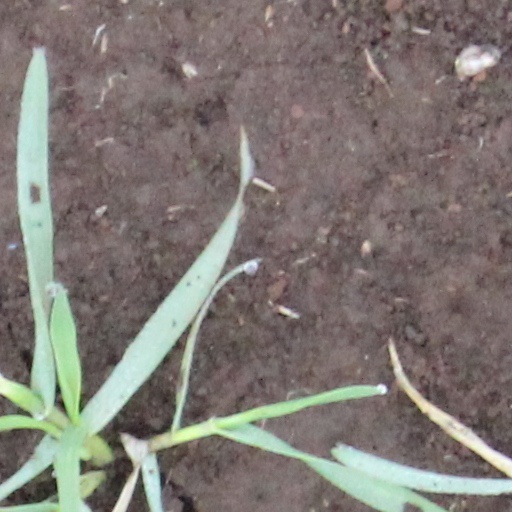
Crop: wheat